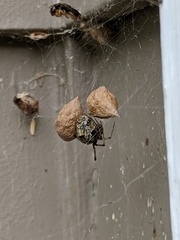
Species: Parasteatoda_tepidariorum